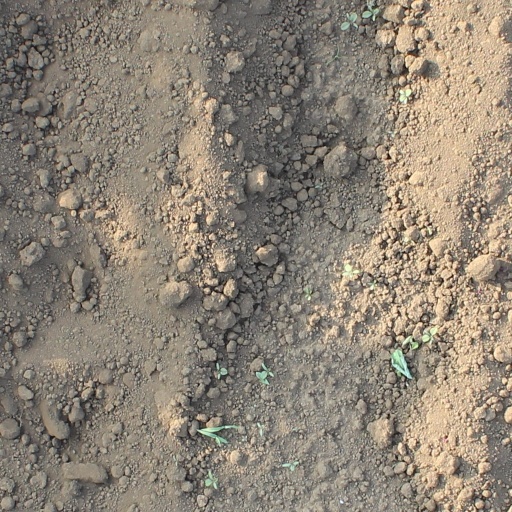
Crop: soybean